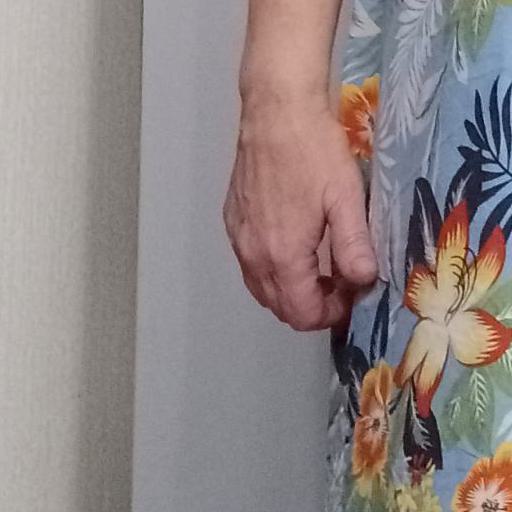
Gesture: no_gesture